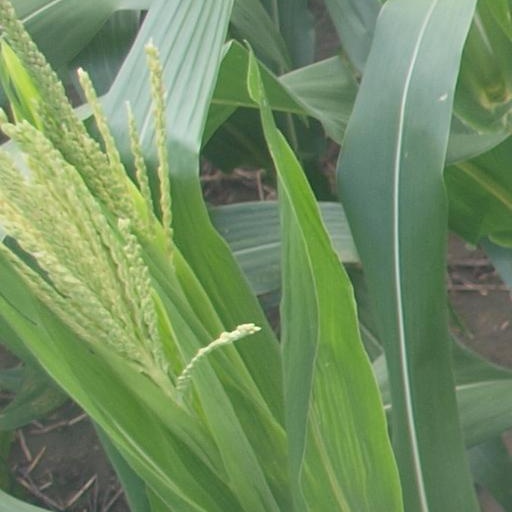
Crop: maize; corn